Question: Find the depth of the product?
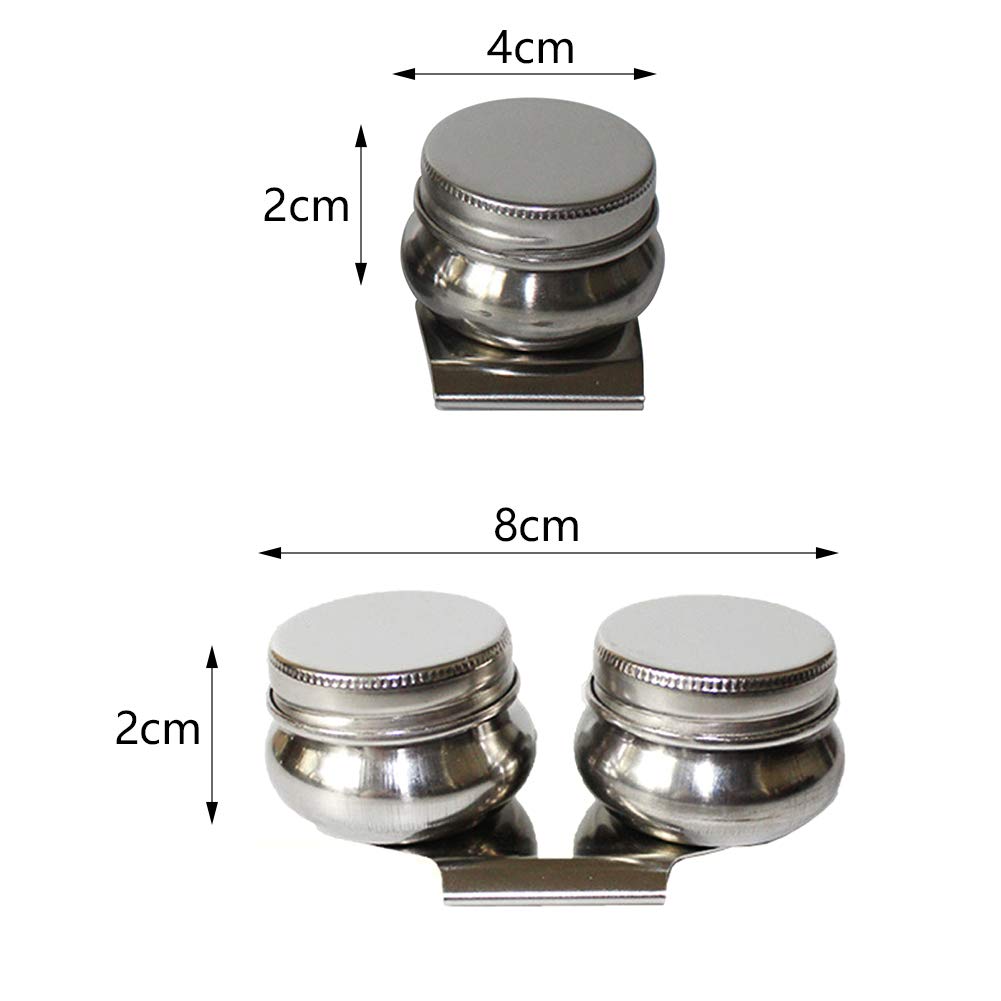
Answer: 8.0 centimetre